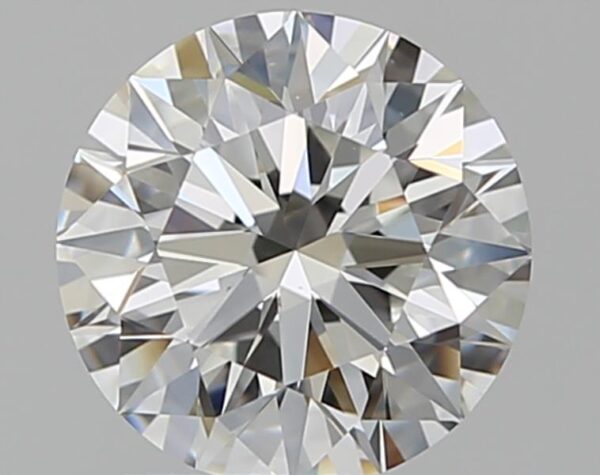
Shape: round
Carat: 1.2
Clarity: VVS2
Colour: G
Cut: EX
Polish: EX
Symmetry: EX
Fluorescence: N
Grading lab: GIA
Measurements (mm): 6.75 x 6.79 x 4.24